Hundred Years' War

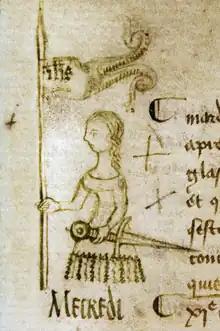
Joan of Arc pictured in 1429

The English laid siege to Orléans in October 1428, which created a stalemate for months. Food shortages within the city led to the likelihood that the city would be forced to surrender. In April 1429 Joan of Arc persuaded the Dauphin to send her to the siege, stating she had received visions from God telling her to drive out the English. She entered the city on April 29, after which the tide began to turn against the English within a matter of days. She raised the morale of the troops, and they attacked the English redoubts, forcing the English to lift the siege. Inspired by Joan, the French took several English strongholds on the Loire River.